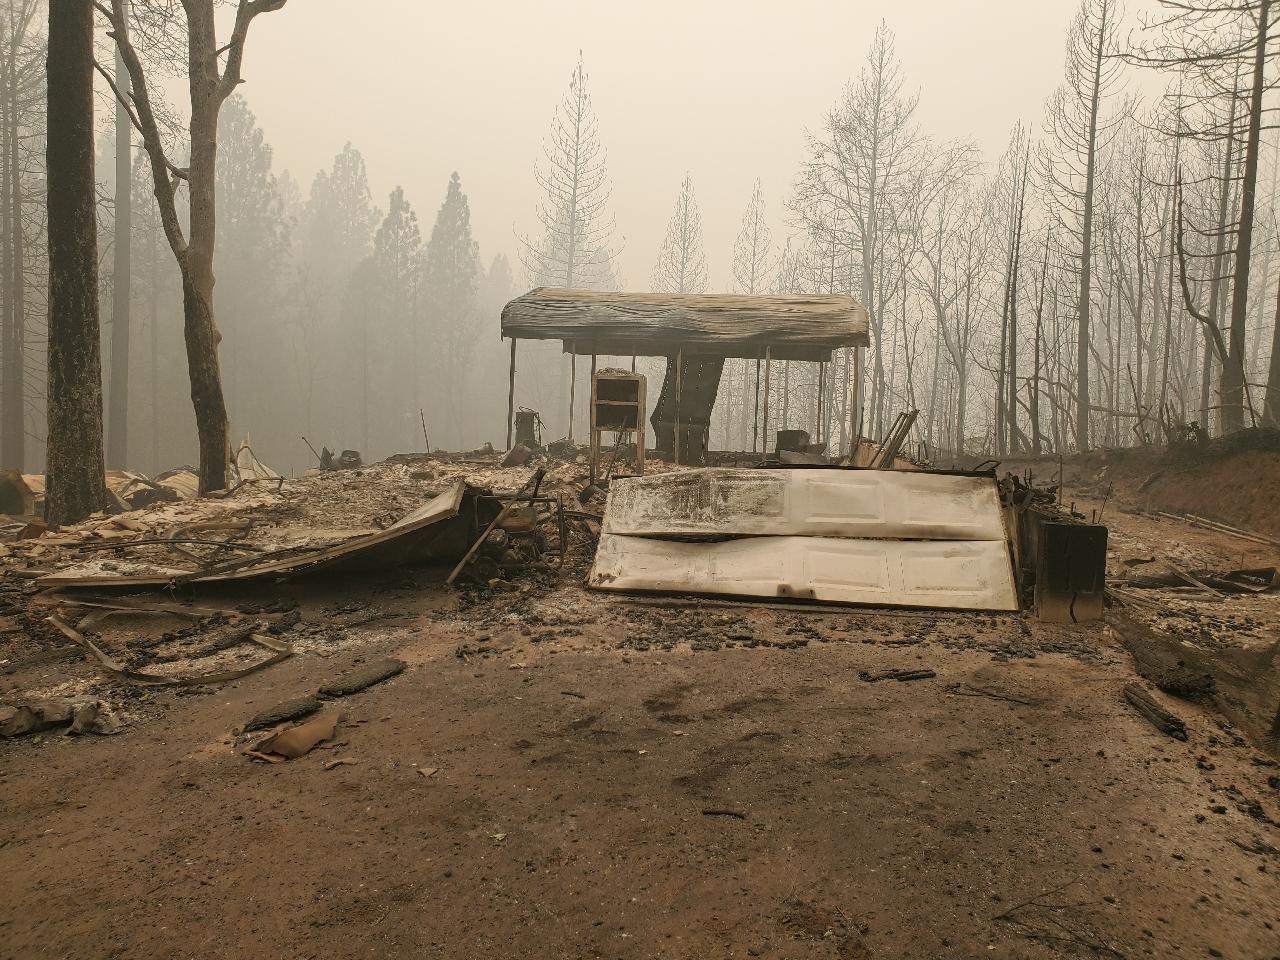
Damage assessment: destroyed